MaCio Teague

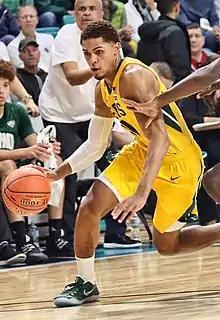
Teague with Baylor in 2019

MaCio Teague (born June 11, 1997) is an American professional basketball player for Śląsk Wrocław of the Polish Basketball League (PLK). He played college basketball for the UNC Asheville Bulldogs and the Baylor Bears.